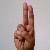
The image shows a hand gesture representing the letter 'U' in Indian Sign Language.